Chernivtsi

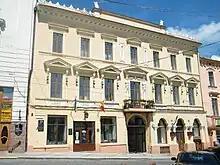
The

In August 1941, Antonescu ordered the creation of a ghetto in the lowland part of the city, where 50,000 Bukovina Jews were crammed, two-thirds of whom would be deported in October 1941 and early 1942 to Transnistria, where the majority of the deportees died. About 60% of the deportees to Transnistria from the city of Chernivtsi perished. The Romanian mayor of the city Traian Popovici managed to persuade Antonescu to raise the number of Jews exempted from deportation from 200 to 20,000. A further 4,290 Chernivtsi Jews were deported to Transnistria in June 1942. About 16,794 of the Jews were allowed to stay in Chernivtsi after that.